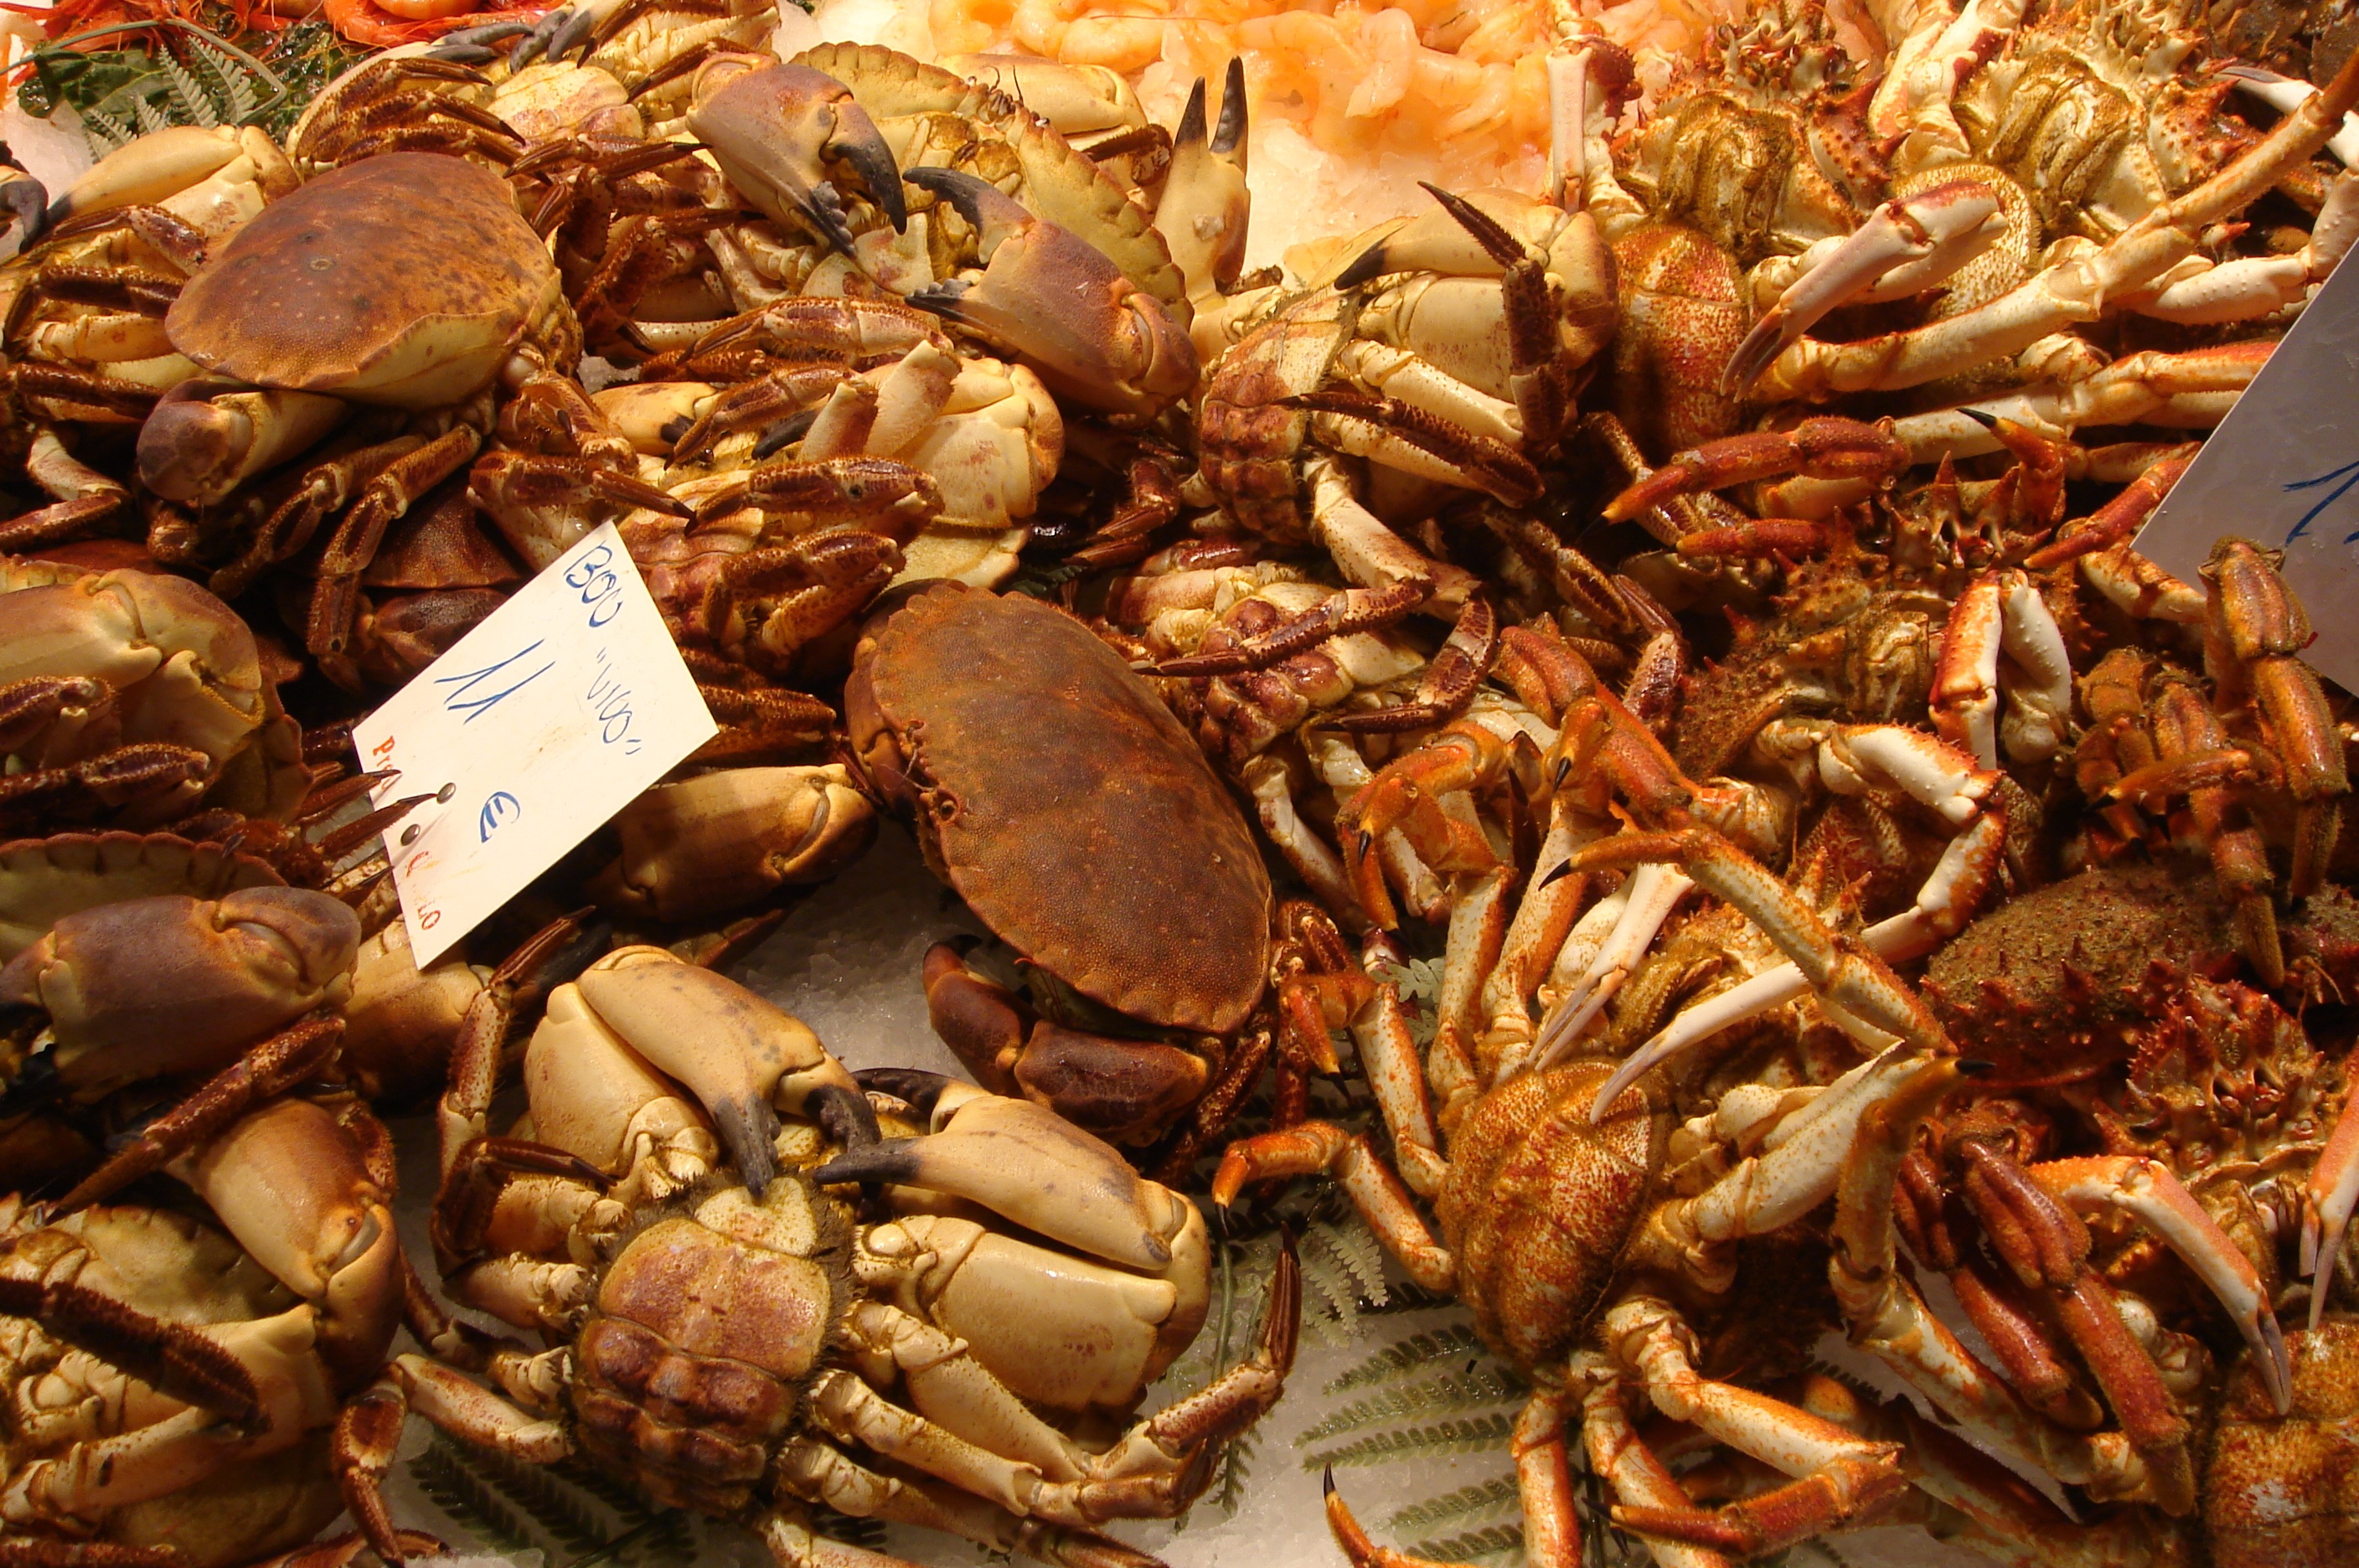
food, seafood, market, crab, invertebrate, crustacean, crabs, decapoda, animal source foods, dungeness crab, american lobster, homarus, seafood boil, crab boil, soft shell crab, bokeria